Saffron Barker

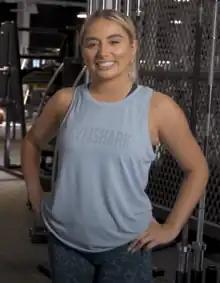
Barker in 2021

Saffron Autumn Barker (born 24 July 2000) is an English influencer, YouTuber and podcast host. She is best known for her time on the seventeenth series of "Strictly Come Dancing", the fifth series of "Celebrity Hunted", and as a runner-up on "The Celebrity Circle". In September 2019, "The Sunday Times" named Barker as their top female influencer.